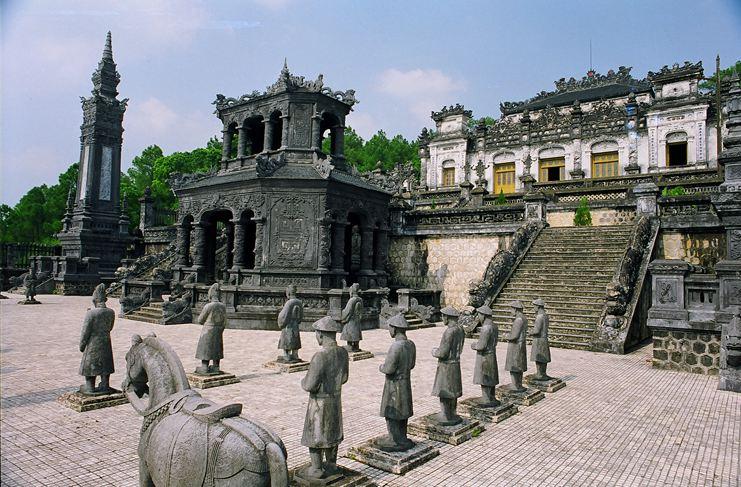
có nhiều pho tượng hình người xuất hiện ở trước khu lăng tẩm